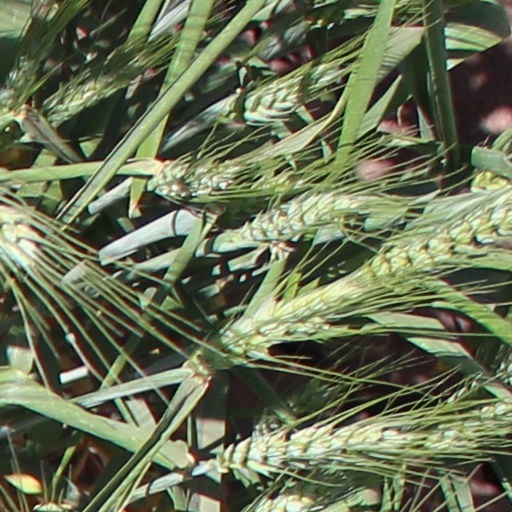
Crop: wheat